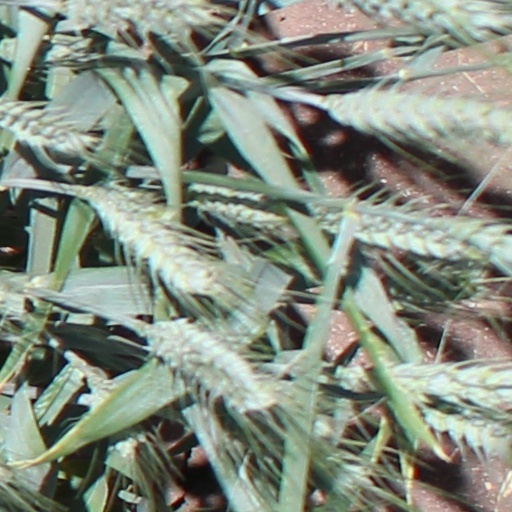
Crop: wheat